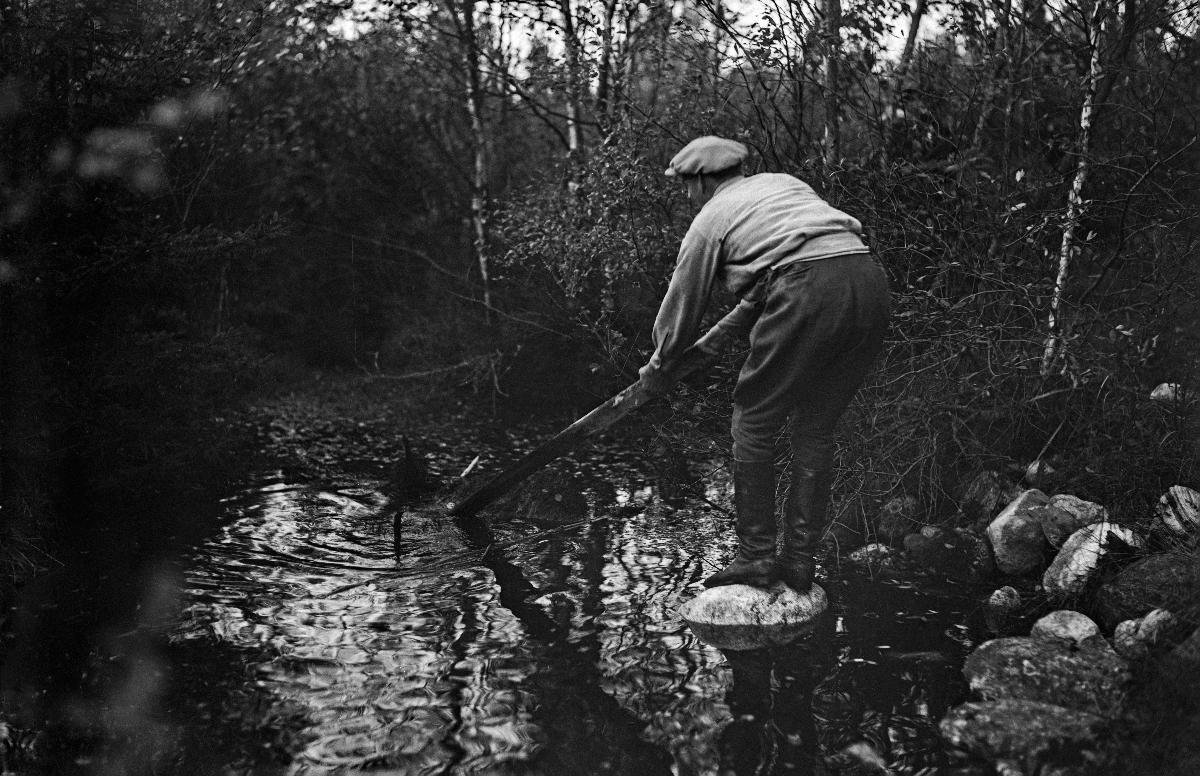
Tattarisuon tapaus
Tattarmossmysteriet; The Tattarisuo case
sisällön kuvaus: Tattarisuon tapaus 1931. Ruumiinosia löydettiin lähteestä Tattarisuolla. Miehiä tapahtumapaikalla 18.9.1931. content description: The Tattarisuo case 1931. Body parts were found in a spring in Tattarisuo. Men at the scene of the case 18.9.1931. innehållsbeskrivning: Fallet Tattarmossen 1931. Likdelar hittades i en källa i Tattarmossen. Män vid händelsetstället 18.9.1931.
Kuvaaja: Sundström, Hugo, kuvaaja
Vuosi: 1931
Paikka: Suomi, Uusimaa, Helsinki, Tattarisuo Helsinki; Suomi, Uusimaa, Helsingin maalaiskunta; Suomi
Aiheet: löytöpaikat; ruumiinosat; lähteet (pienvedet); arvoitukset; mysteerit; rituaalit; magia (rituaalit); paloittelu (AFO); ruumiit; HBL; parts of the body; springs (waters); riddles; corps; mutilation; ritual; body parts; find; spring; mystery; rituals; magic; cutting; kroppsdelar; källor (vatten); gåtor; mysterier; likstympning; källa; fyndplatsen; människo kropp; ritualer